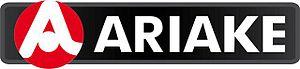
Ce visuel est le logo créé par nos soins pour Ariaké 日本語: アリアケジャパンのロゴ。
Ariaké est une entreprise d'agroalimentaire japonaise spécialisée dans les assaisonnements naturels. Fondée en 1966 sous sa forme juridique japonaise kabushiki kaisha, elle s'internationalise dans les années 1990 et diversifie ses activités dans les domaines des supérettes, bouillons ou autres produits agroalimentaires. L'entreprise est cotée à la bourse de Tokyo.